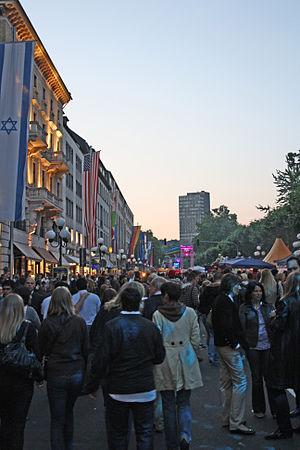
La Wilhelmstraße est un boulevard du quartier de Mitte, dans le centre historique de ville hessoise de Wiesbaden.